St. Josaphat Roman Catholic Church in Philadelphia

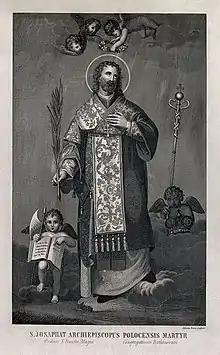
Saint Josaphat, the martyr for whom St. Josaphat's in Manayunk was named.

St. Josaphat's parish was founded in 1898. According to historians at the Polish American Liturgical Center in Orchard Lake, Michigan: